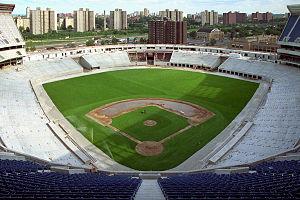
Le Guaranteed Rate Field est un stade de baseball situé dans le secteur communautaire d'Armour Square à Chicago, dans l'Illinois.